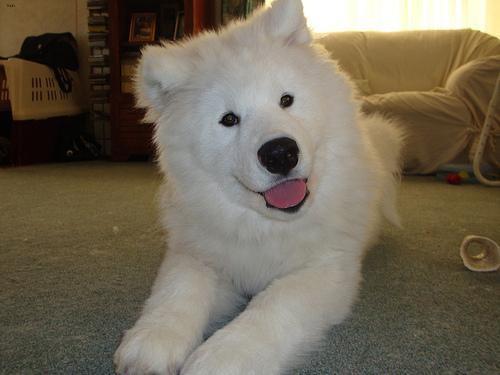
samoyed